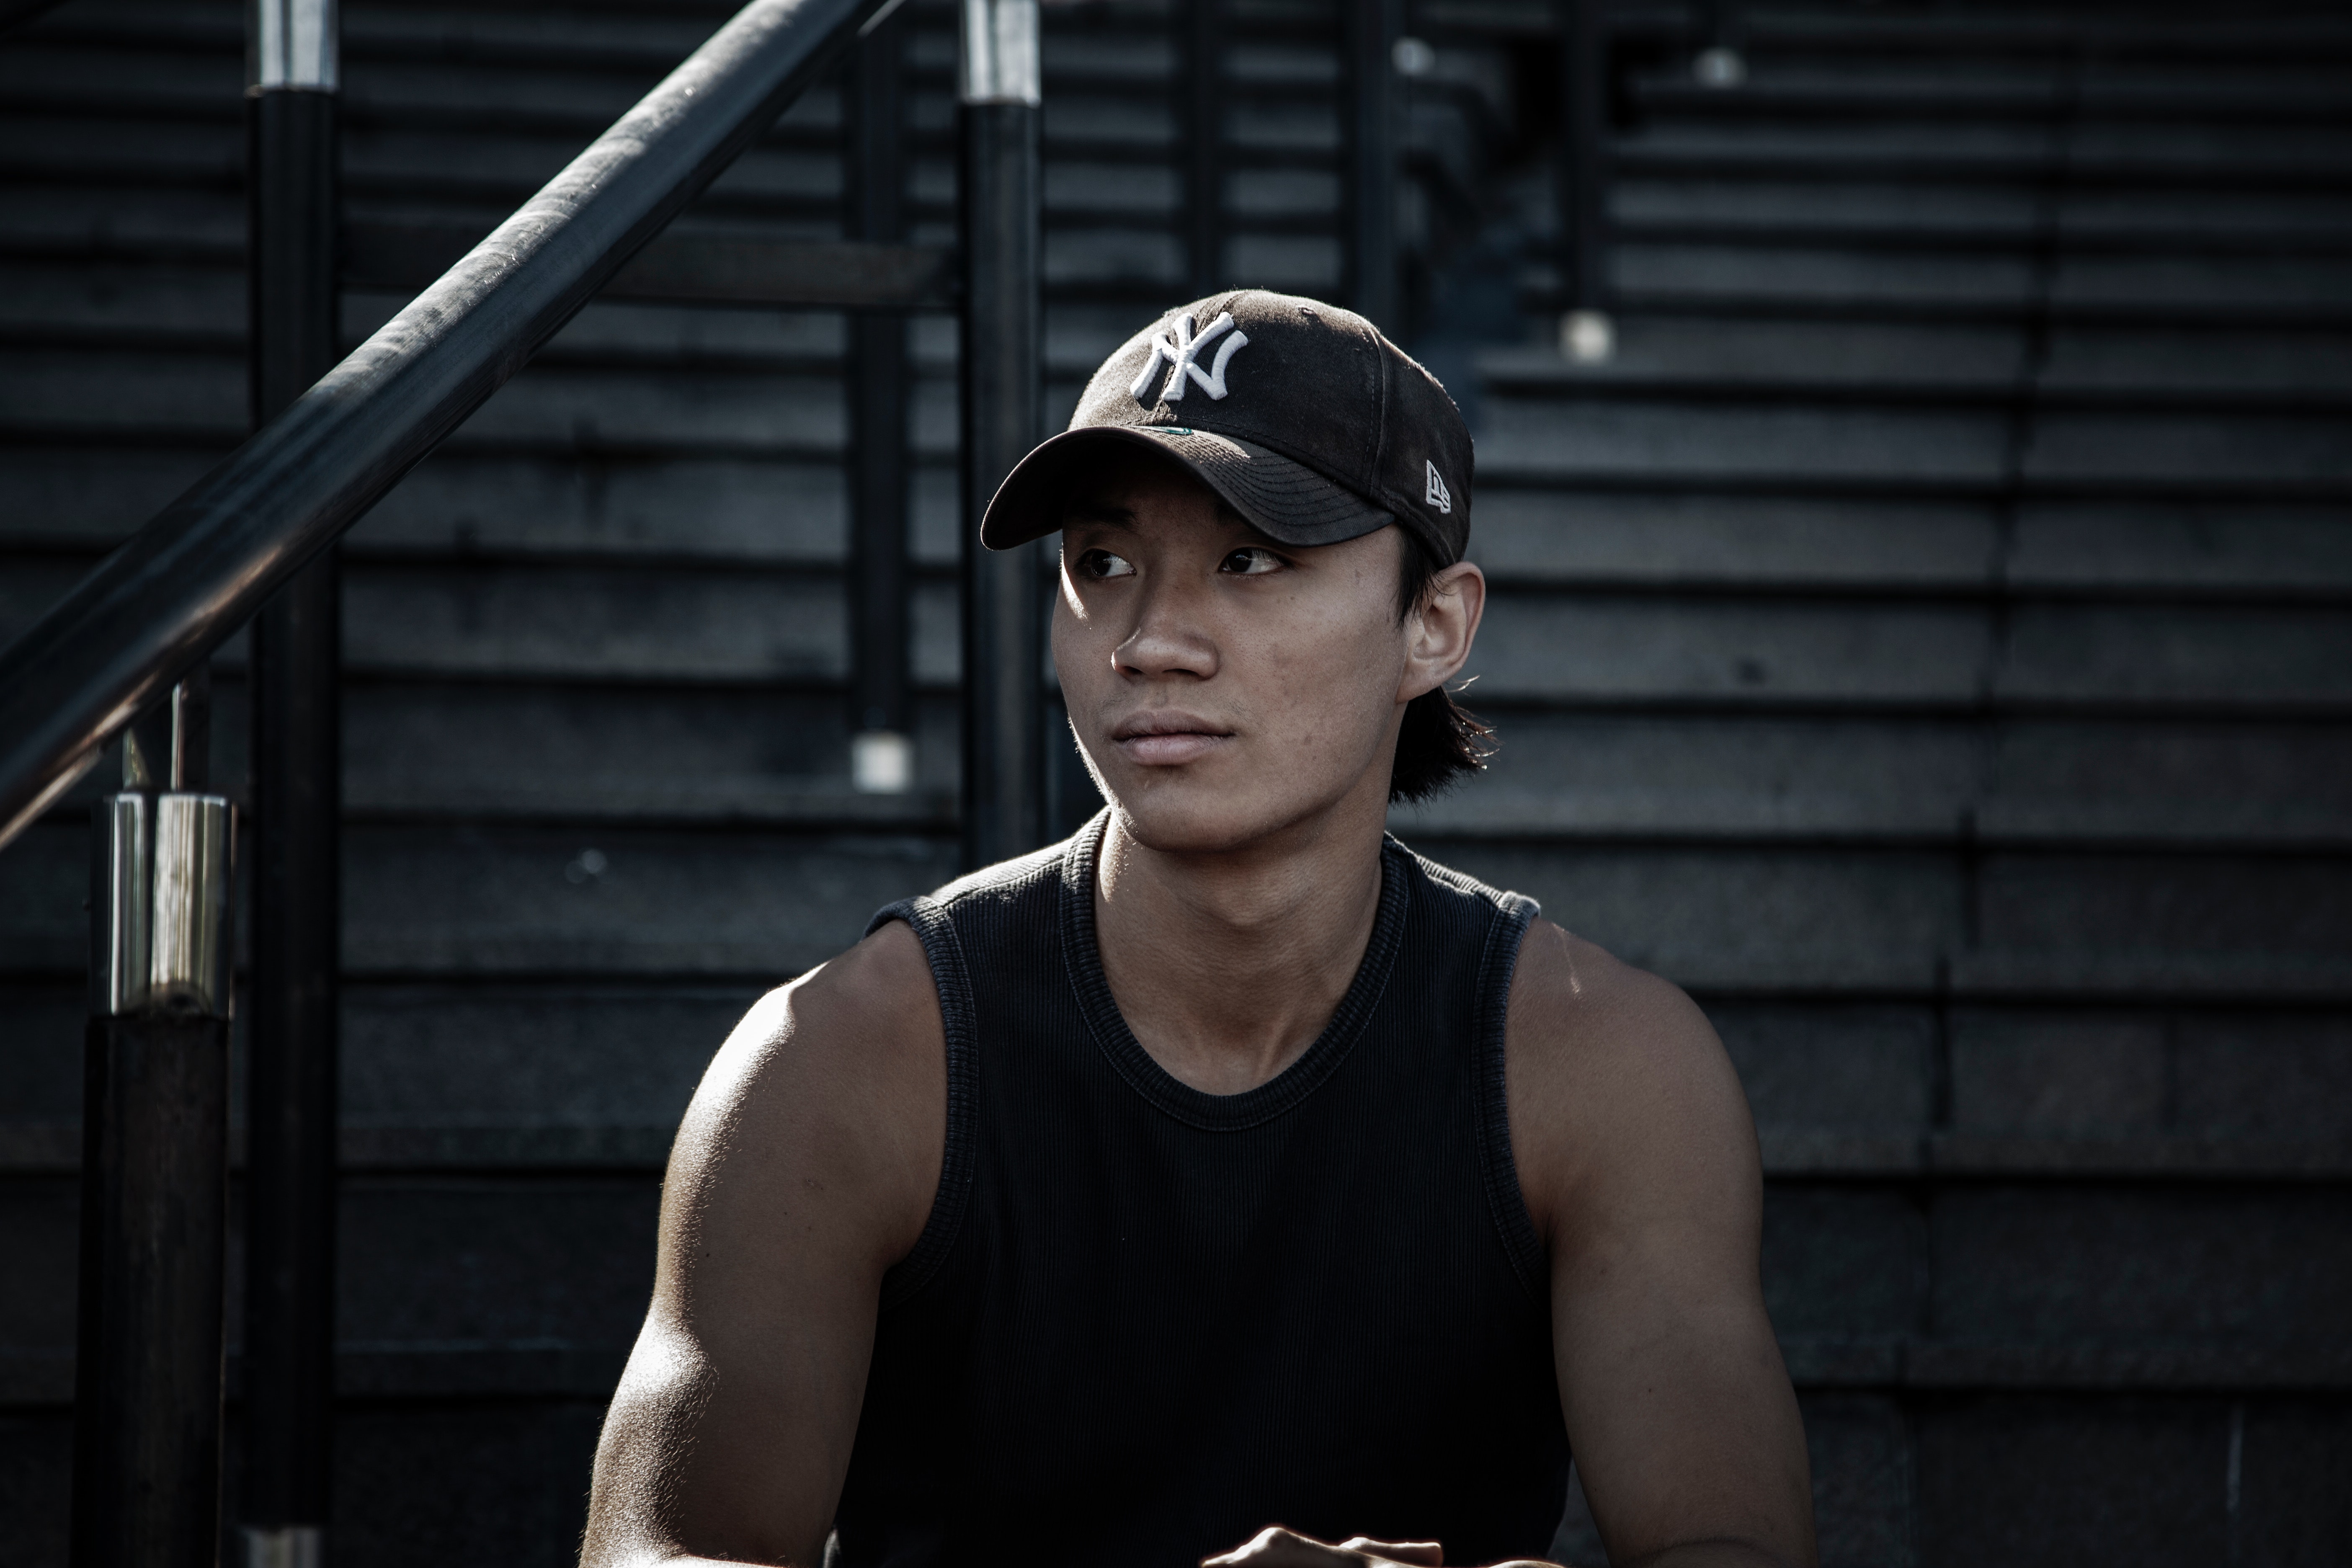
muscle, arm, human, photography, headgear, room, street, sleeveless shirt, neck, recreation, flash photography, physical fitness, t shirt, chest, cap